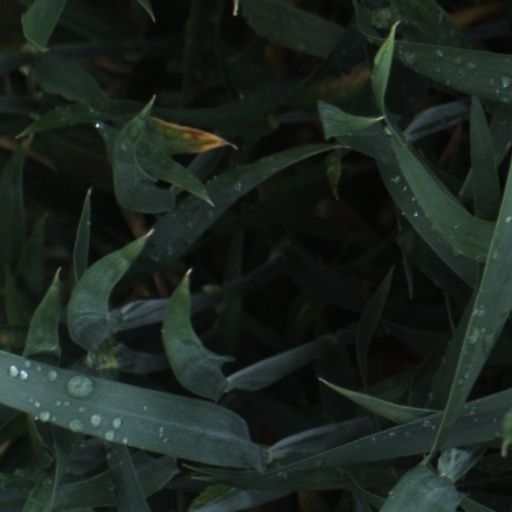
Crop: wheat